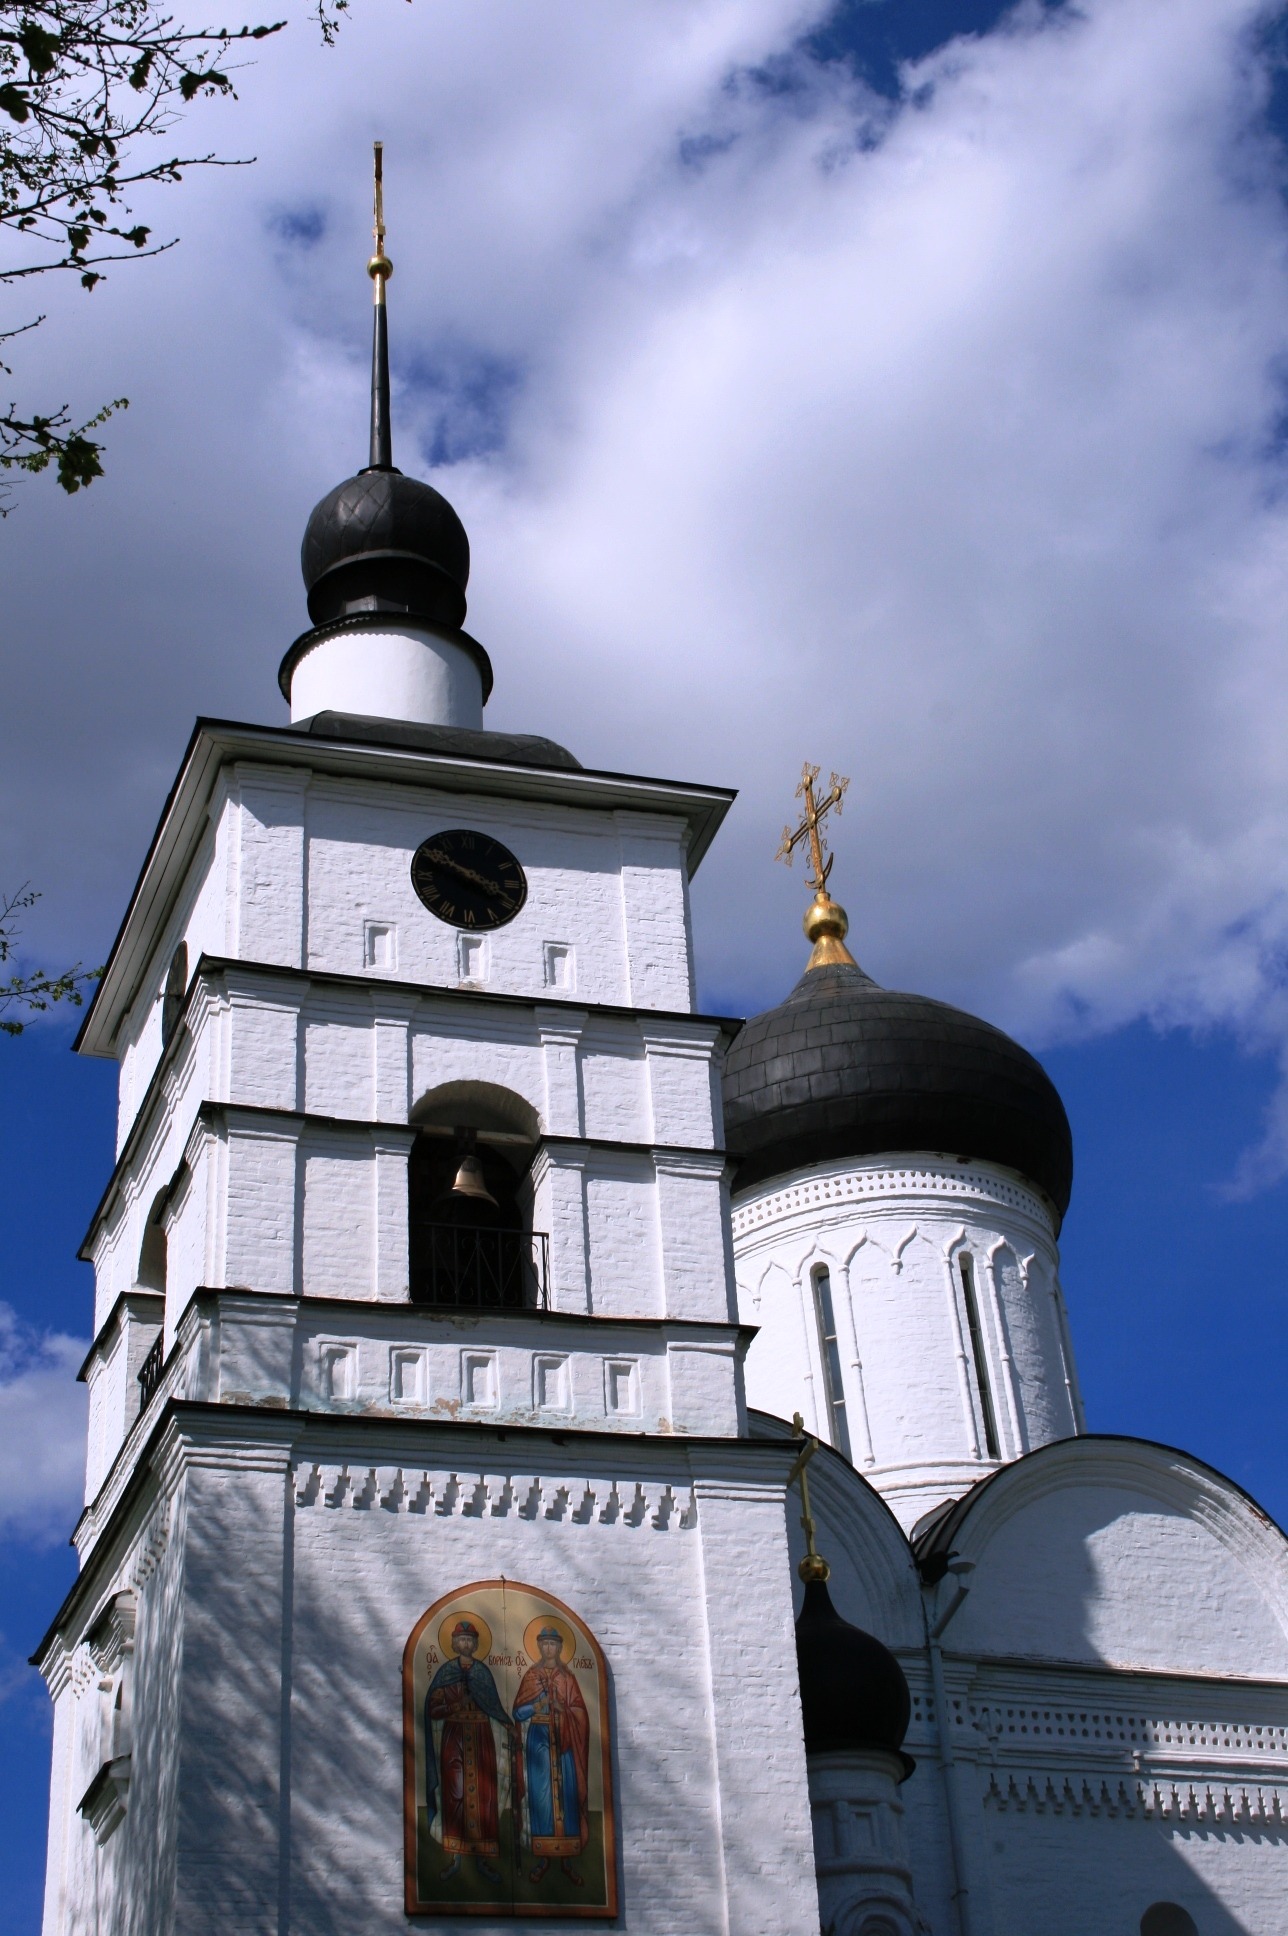
architecture, sky, white, building, tower, landmark, facade, church, cathedral, chapel, black, place of worship, church bell, bell tower, clouds, spire, steeple, orthodox, dome, russian, turret, domes